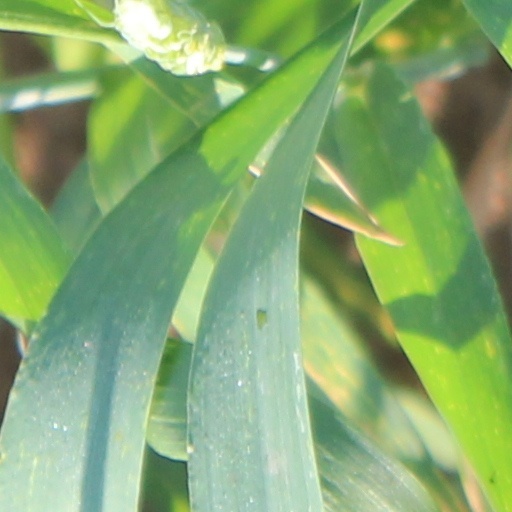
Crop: wheat